History of Spokane, Washington

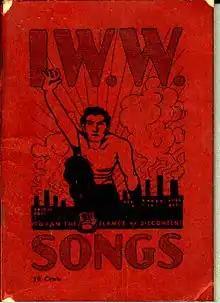
The "Little Red Songbook" and "The Industrial Worker" began publication in Spokane in 1909.

Starting in 1890, the first components of Spokane and Inland Empire Railroad Company, an electrified interurban railway, began with Francis H. Cook's Spokane and Montrose Street Railway. He sold to a group headed by Jay P. Graves in 1902, who reorganized as the Spokane Traction Company, in 1903, and incorporated as the Spokane and Inland Empire Railroad Company in 1904, rebuilding with standard gauge line. Routes were extended through various areas of Spokane, including Corbin Park, Hillyard, and Lincoln Heights.